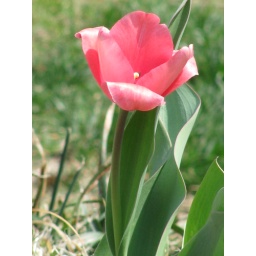
Lone tulip in a flower bed